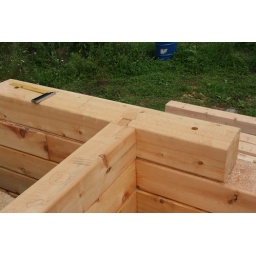
The traditional method of making wooden houses in Siberia